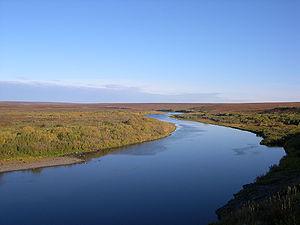
La Vorkouta est une rivière située au nord-est de la Russie européenne en République des Komis. C'est un affluent de la rivière Oussa.